Southwest Amazon moist forests

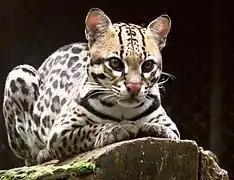
"Leopardus pardalis", the ocelot, is a threatened species that finds a home in the southwest Amazon moist forests.

What is distinctive about this region is the diversity of habitats created by edaphic, topographic and climatic variability. Habitat heterogeneity, along with a complex geological and climatic history has led to a high cumulative biotic richness. Endemism and overall richness is high in vascular plants, invertebrates and vertebrate animals. This is the Amazon Basin's center of diversity for palms. The rare palm "Itaya amicorum" is found on the upper Javari River. This ecoregion has the highest number of mammals recorded for the Amazonian biogeographic realm: 257 with 11 endemics. Bird richness is also highest here with 782 species and 17 endemics. In the southern part of the Tambopata Reserve, one area that is holds the record for bird species: 554. On the white sand areas in the north, plants endemic to this soil type include "Jacqueshuberia loretensis", "Ambelania occidentalis", "Spathelia terminalioides", and "Hirtella revillae".